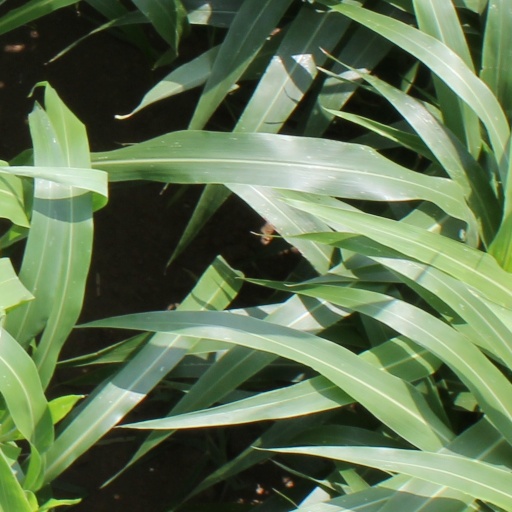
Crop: sorghum